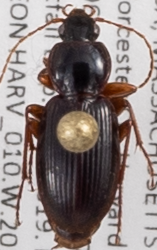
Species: Synuchus impunctatus
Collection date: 2019-07-30
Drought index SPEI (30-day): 0.71
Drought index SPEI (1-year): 2.09
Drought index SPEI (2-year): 2.09